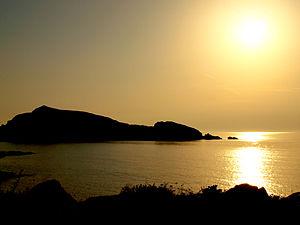
L'îlot de Capense est une petite île baignée par la mer Méditerranée, située sur la commune de Centuri située dans le département de la Haute-Corse et de la Région Corse.